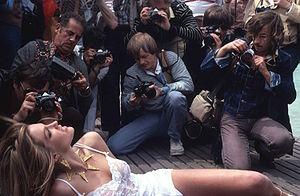
Le Festival de Cannes est un festival de cinéma international se déroulant chaque année en mai à Cannes durant douze jours. Il a été fondé le 20 septembre 1946 d'après une idée de Philippe Erlanger – qui lui vint dans le wagon-lit lors de son retour de la Mostra de Venise en 1938. Cette première date, fixée au 1ᵉʳ septembre 1939, fut malheureusement annulée pour cause de déclaration de guerre. Projet repris par Jean Zay, ministre de l'Éducation nationale et des Beaux-arts du Front populaire et Albert Sarraut, ministre de l’intérieur.